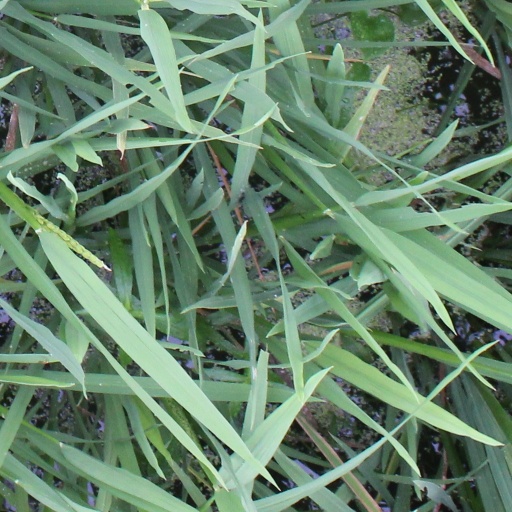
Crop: rice